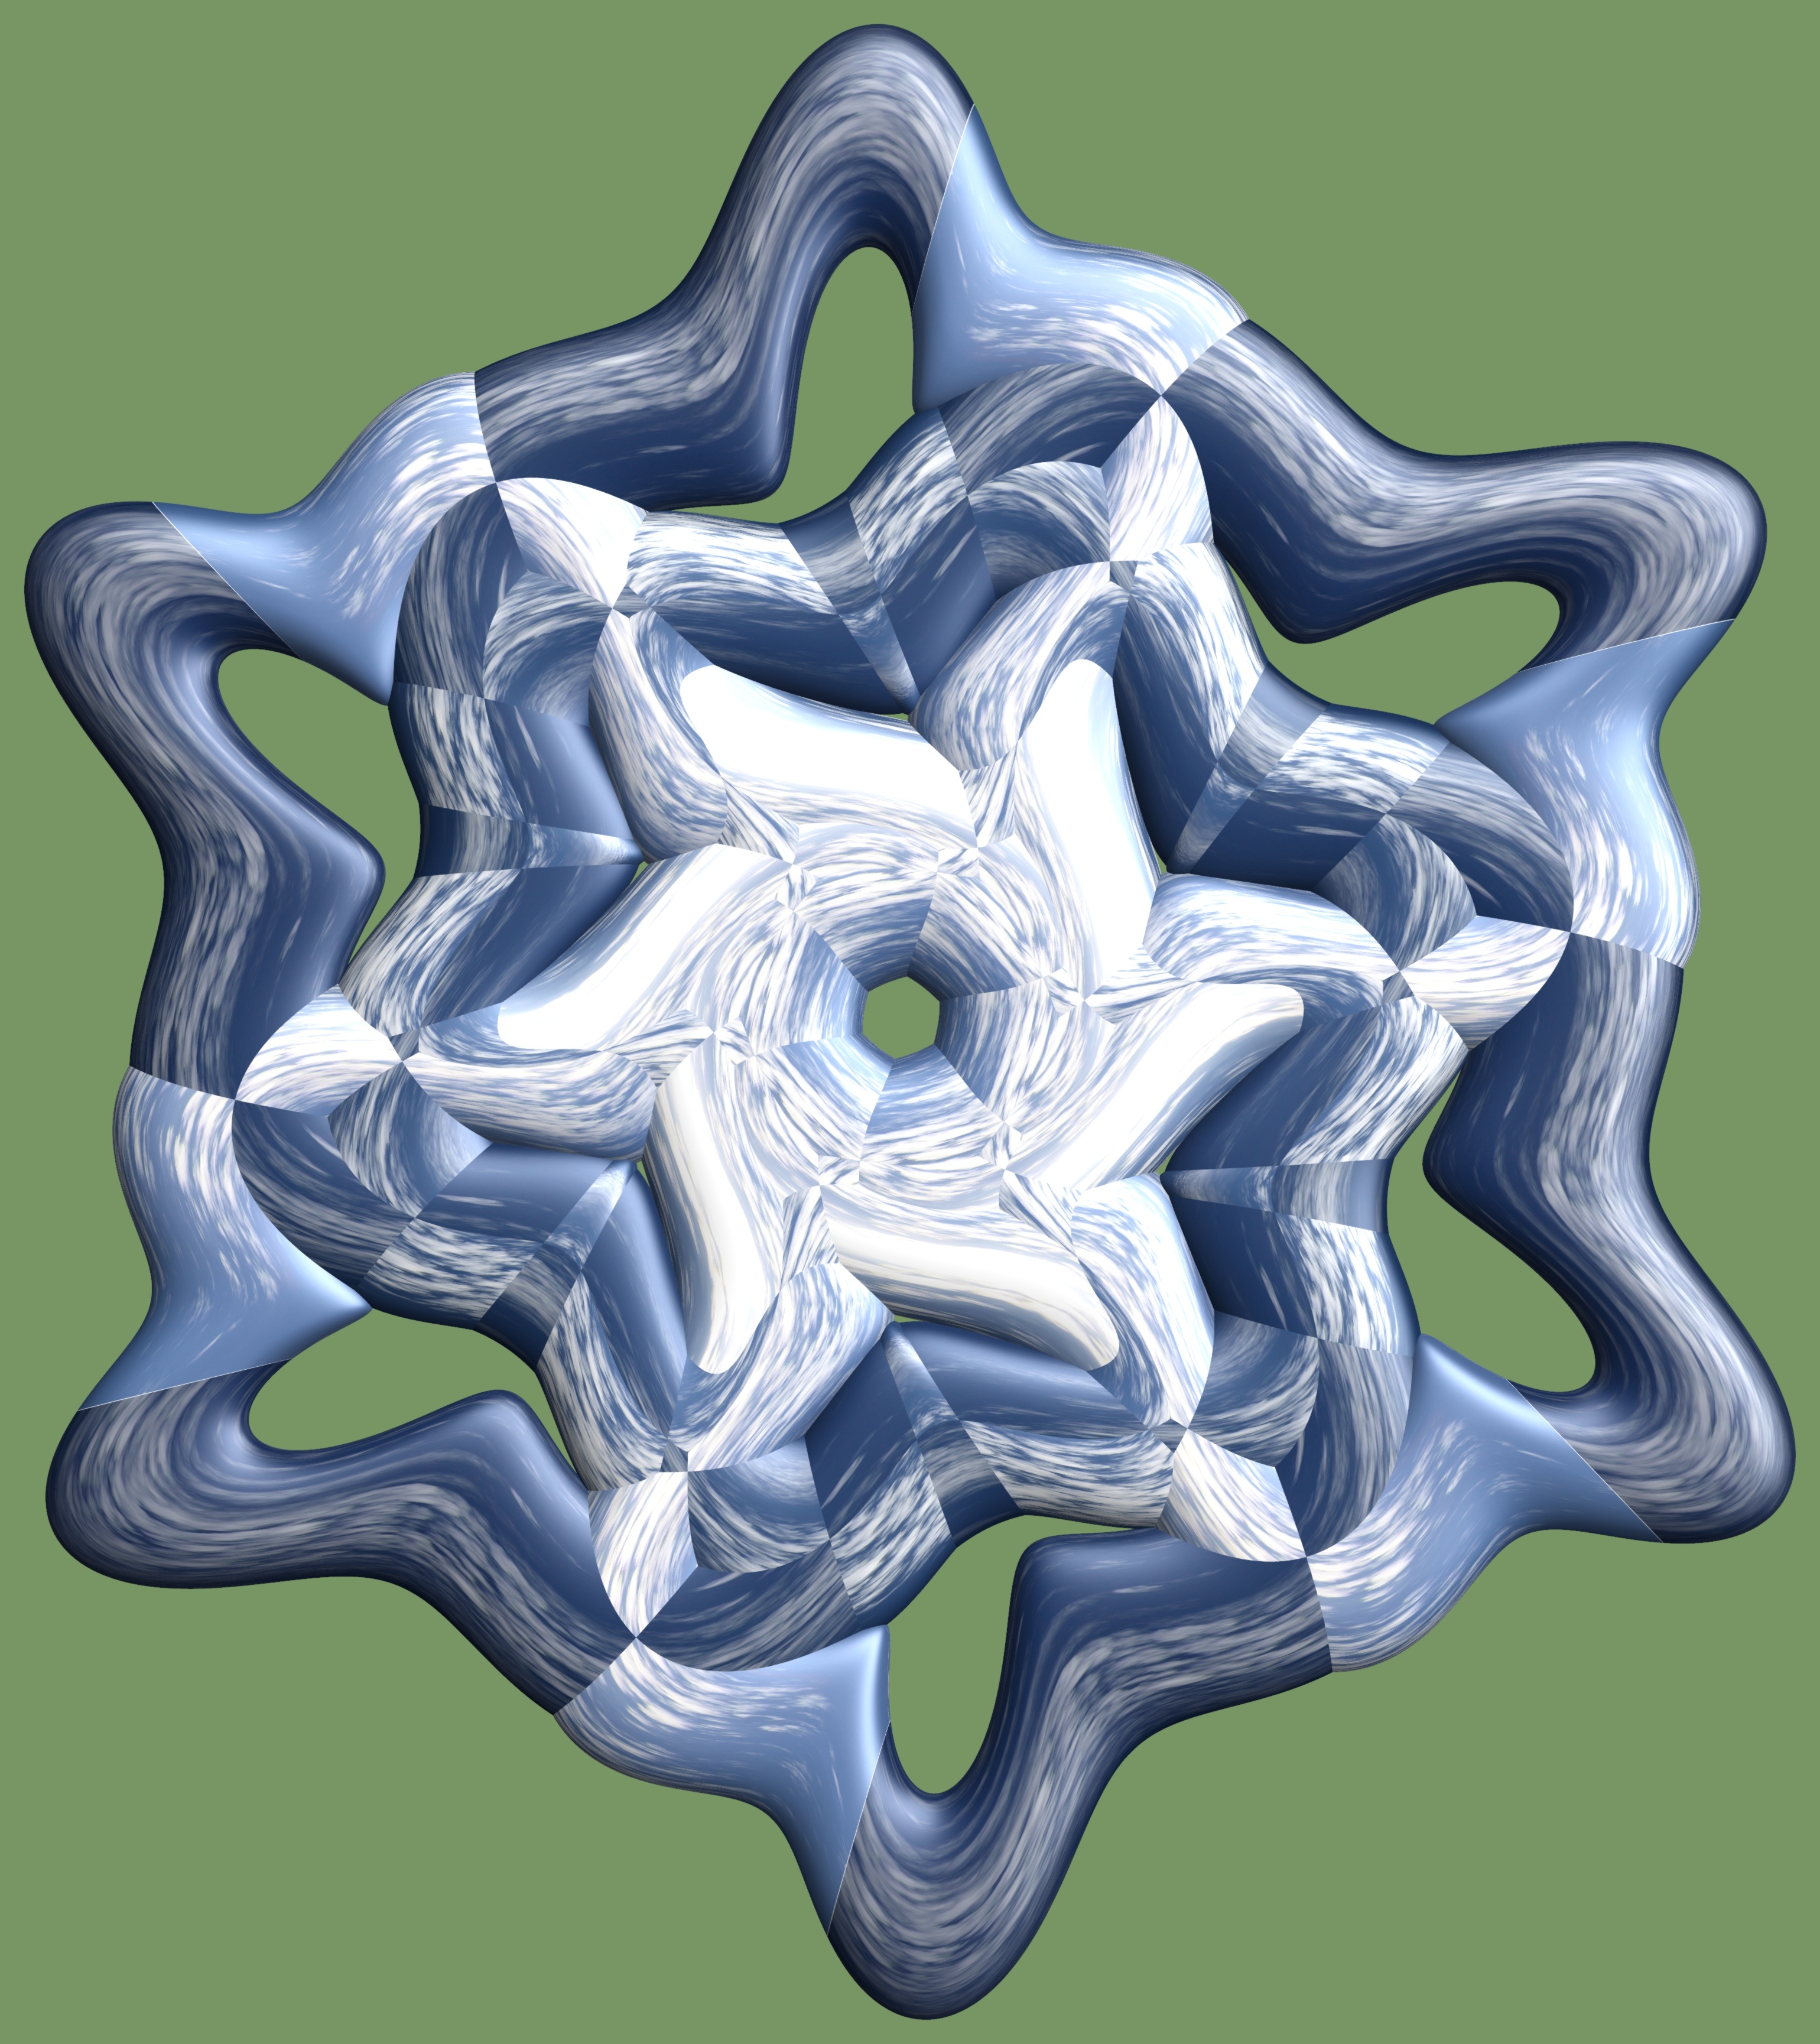
structure, texture, flower, pattern, drawing, illustration, design, symmetry, 3d, graphic, torus, mathematica, cg, parametricplot3d, code, program, algorithm, mapping